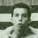
Age: 21